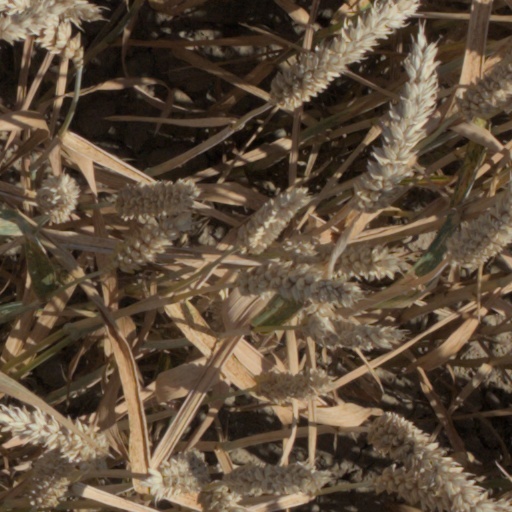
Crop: wheat